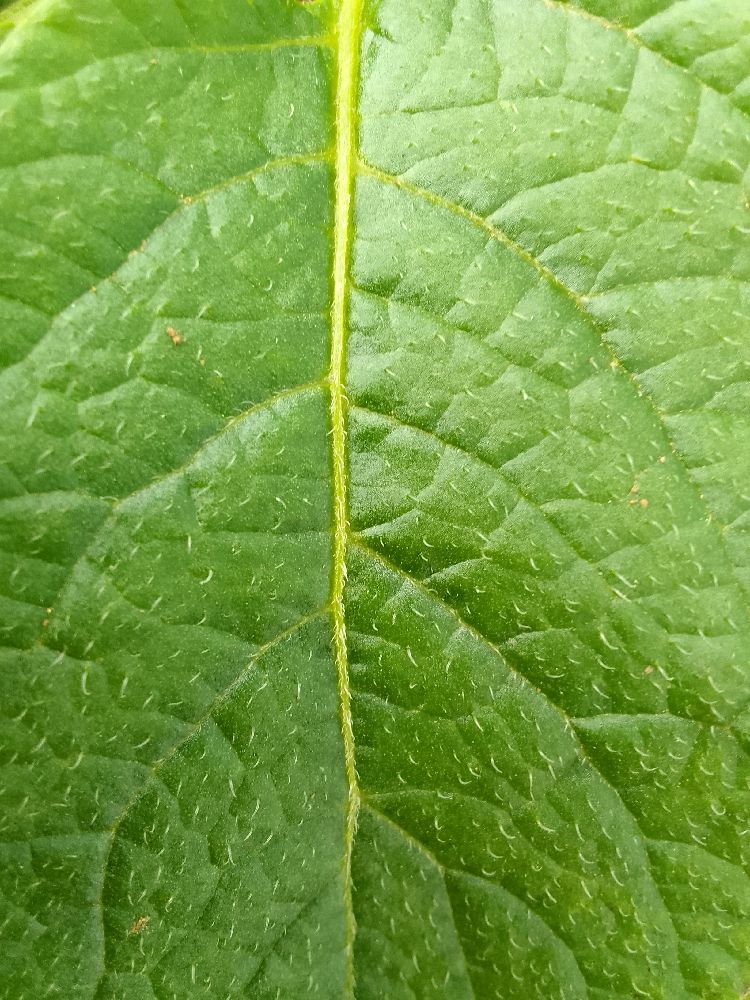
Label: Healthy